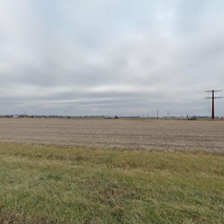
Label: streetView